Fortified Sector of Colmar

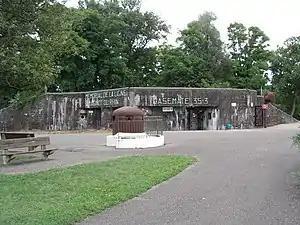
Marckolsheim casemate

The Fortified Sector of Colmar ("Secteur Fortifié de Colmar") was the French military organization that in 1940 controlled the section of the French frontier with Germany in the vicinity of Colmar. The fortifications were built as part of France's Maginot Line defensive strategy, but the sector lacks the large interconnected fortifications found along France's land border with Germany. The sector's principal defense was the Rhine itself, which could be crossed only by boat or by seizing a bridge crossing. The sector's fortifications chiefly took the form of casemates and blockhouses. The SF Colmar was flanked to the north by the Fortified Sector of the Lower Rhine to the north and the Fortified Sector of Mulhouse to the south. The Colmar sector was directly attacked by German forces on 15 June 1940, capturing or destroying most of the fortifications in the sector in three days.